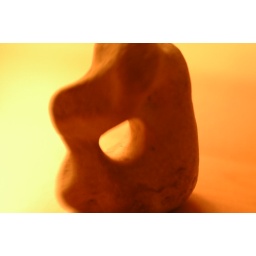
close up of a river stone with a hole in it.